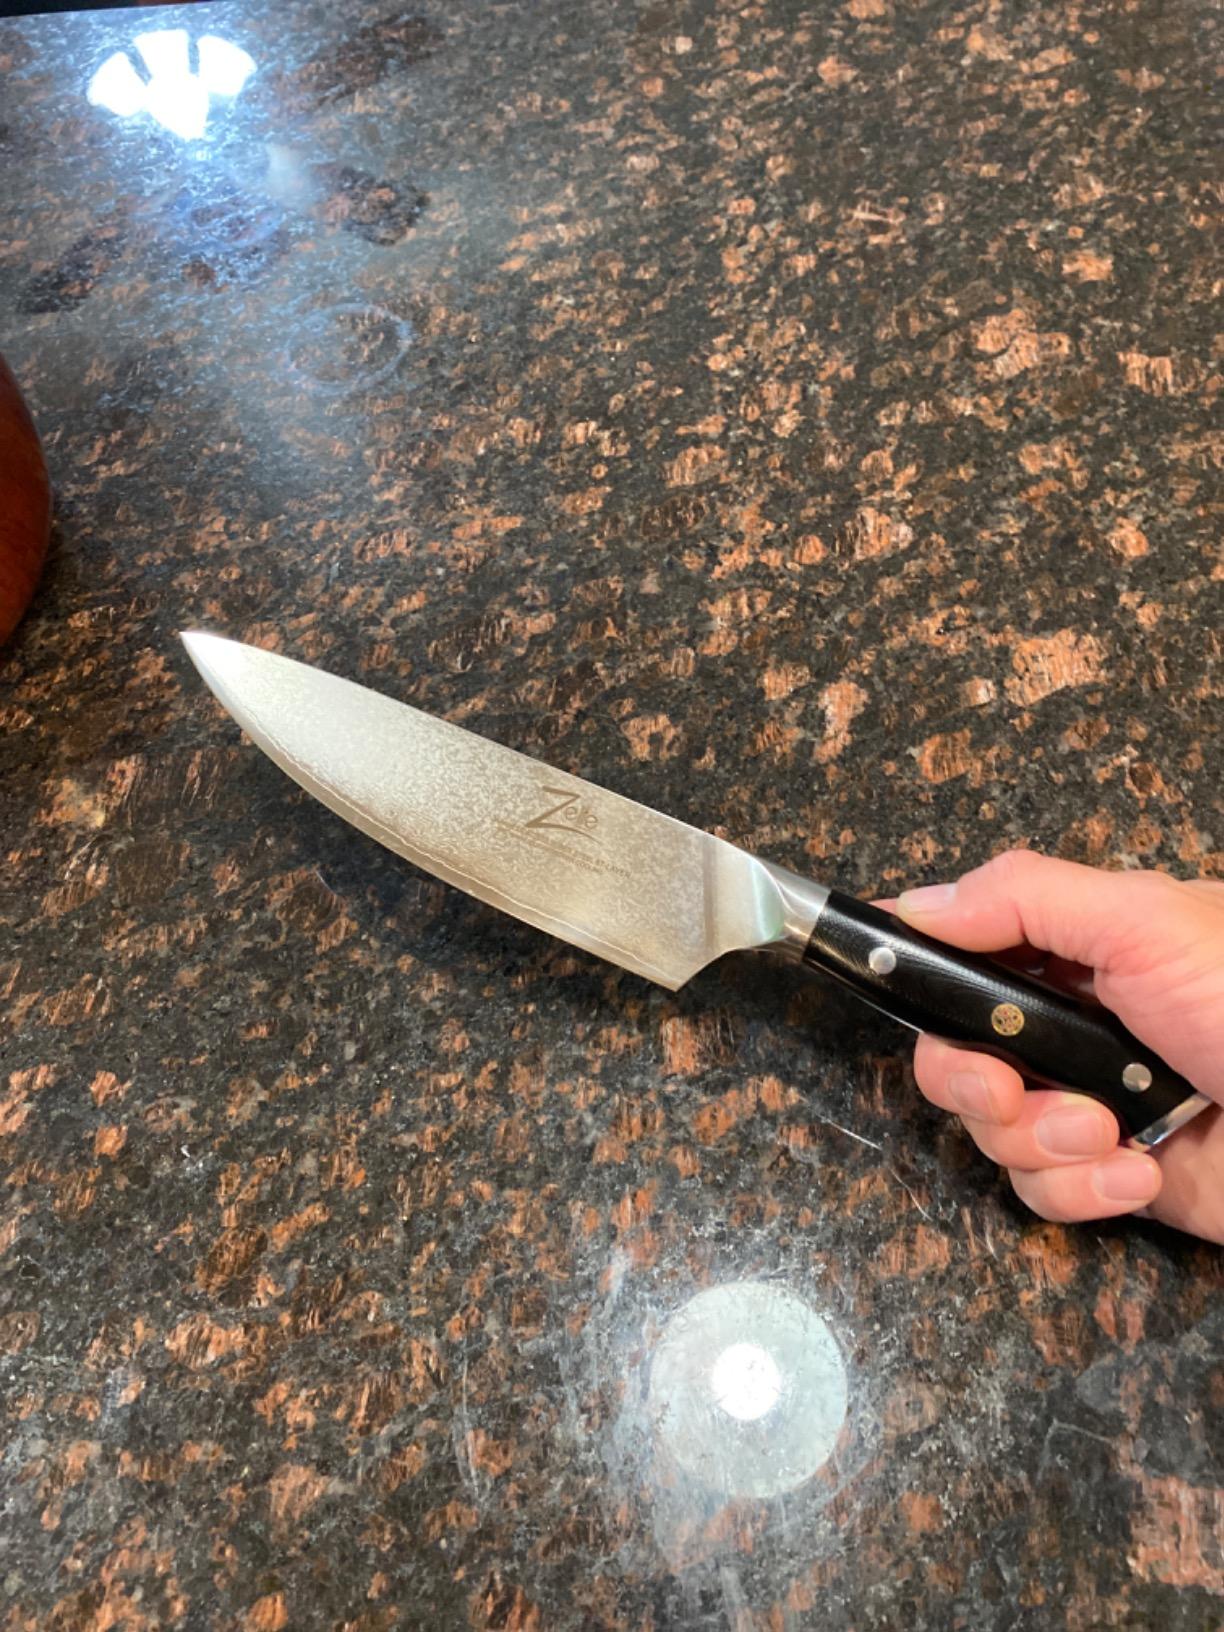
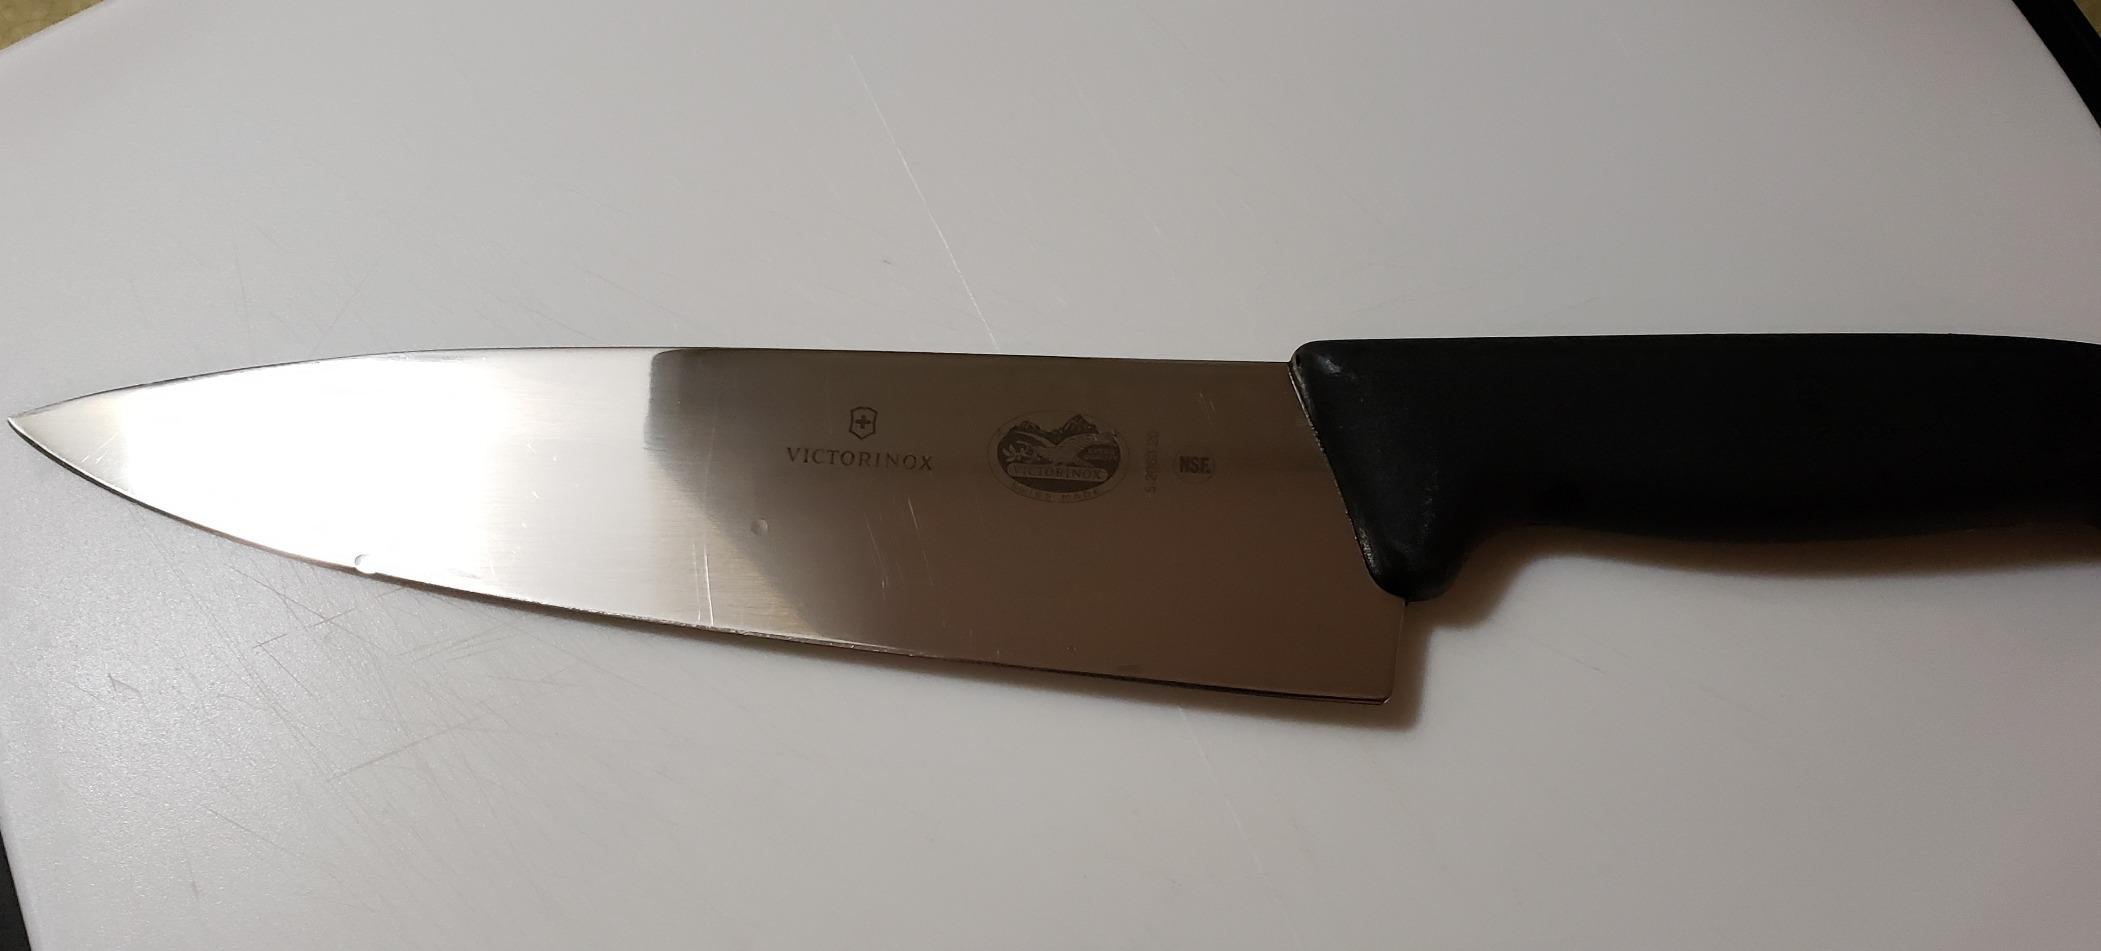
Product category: items_knife
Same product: no